Vroedschap

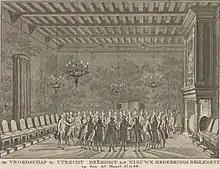
Vroedschap of Utrecht, 1786.

The vroedschap was the name for the (all male) city council in the early modern Netherlands; the member of such a council was called a "vroedman", literally a "wise man". An honorific title of the "vroedschap" was the "vroede vaderen", the "wise fathers"